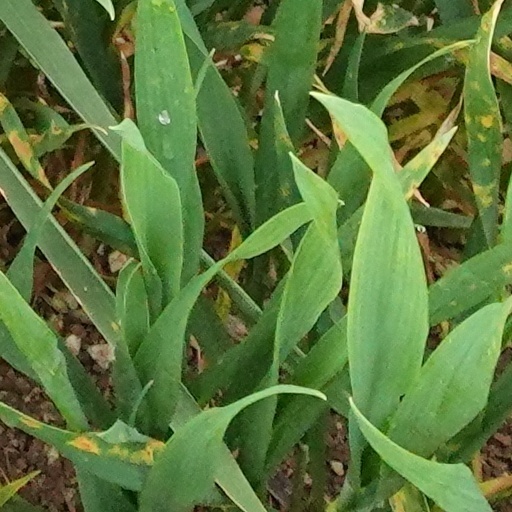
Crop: wheat